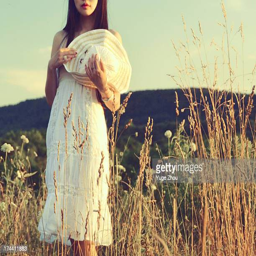
girl in a white dress holding a hat